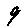
Label: 9